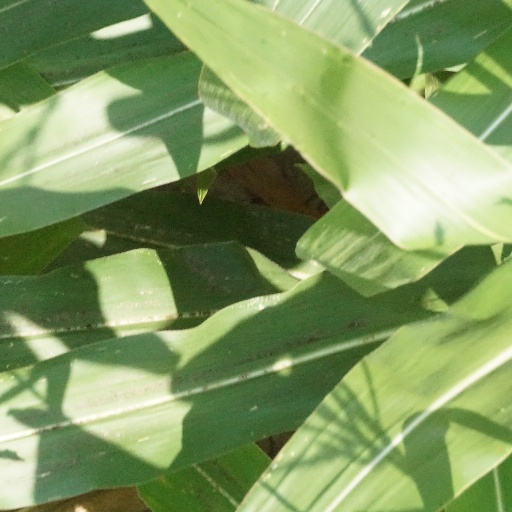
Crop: maize; corn